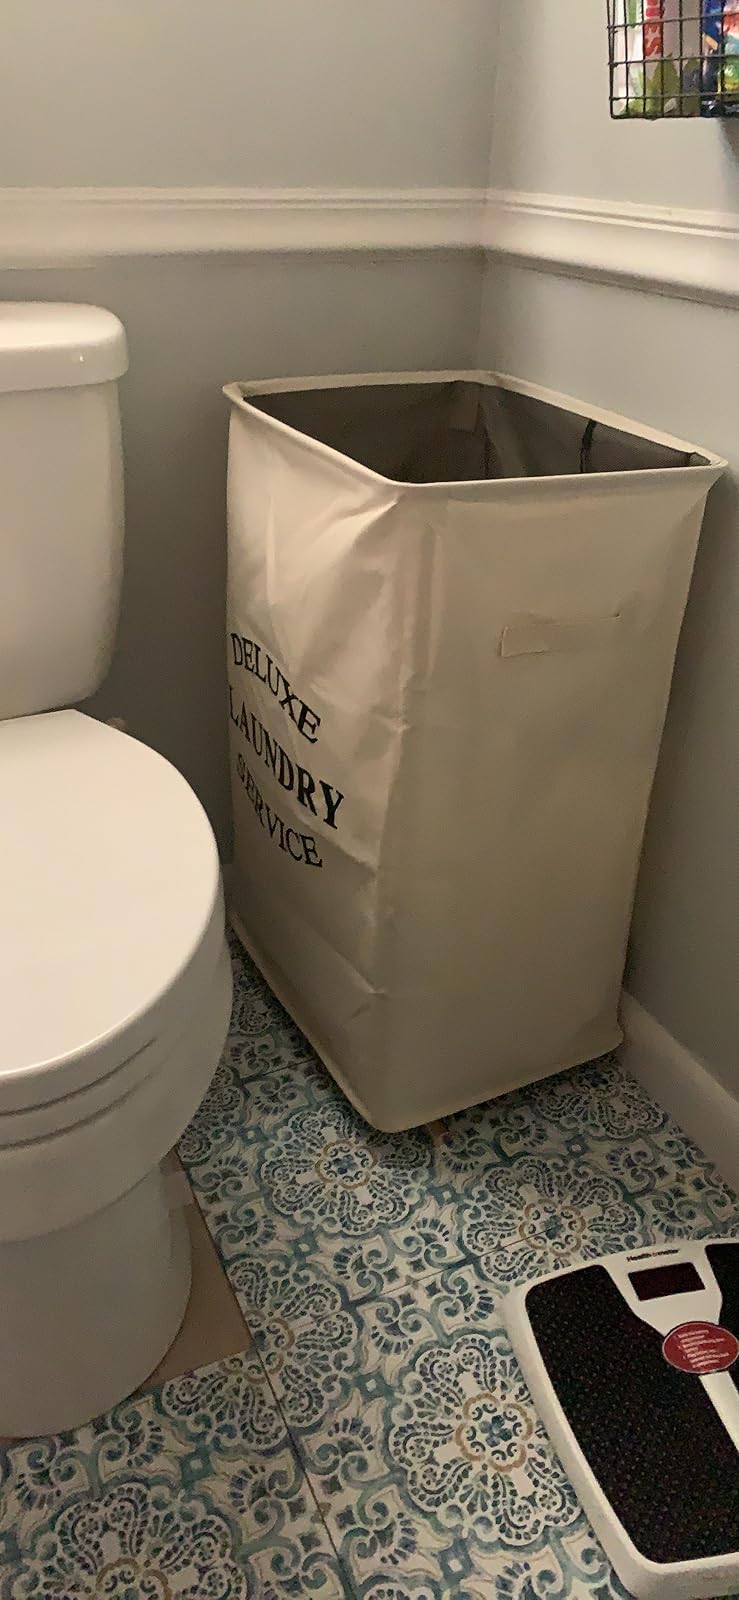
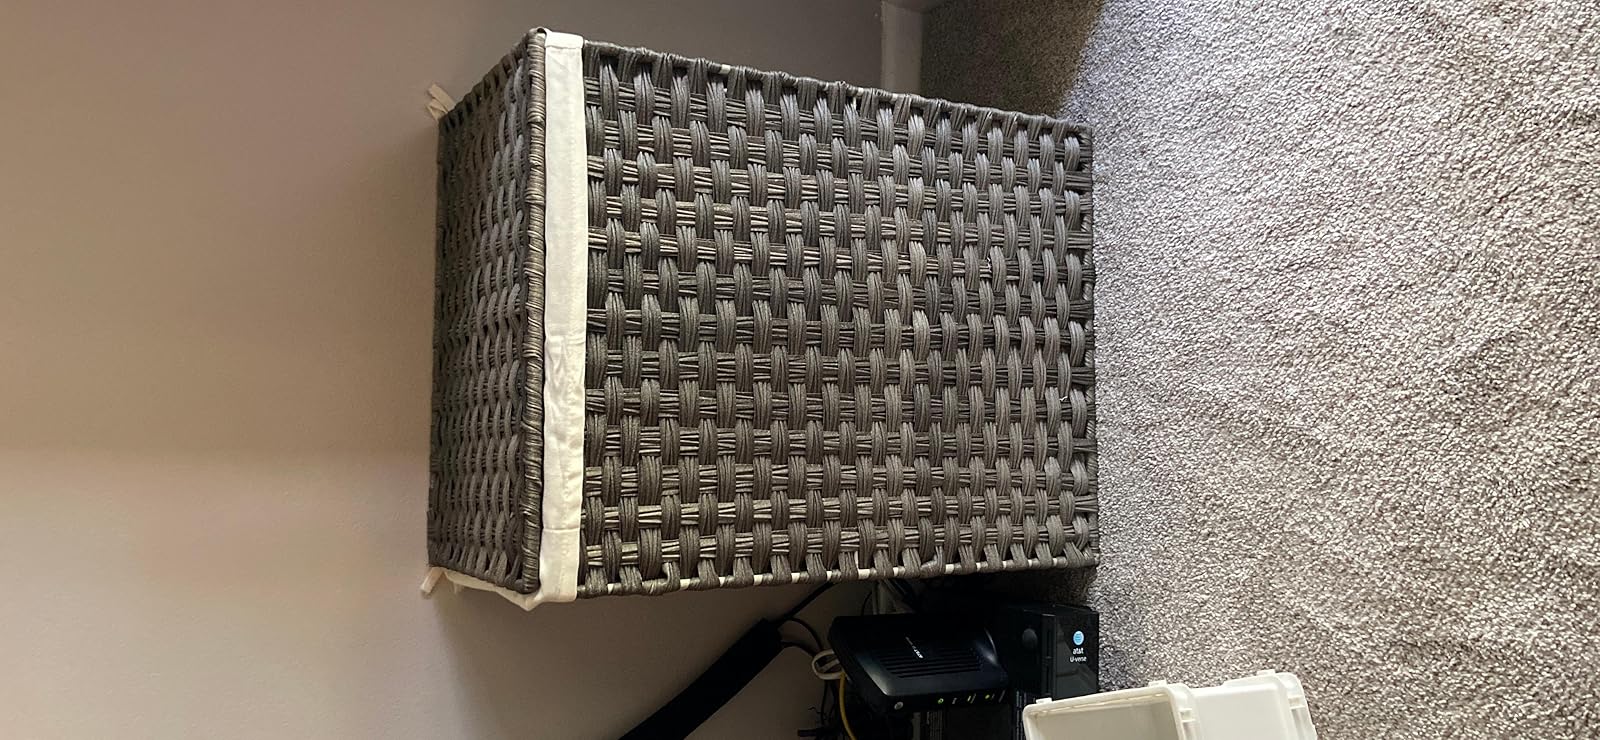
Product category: items_hamper
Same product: no